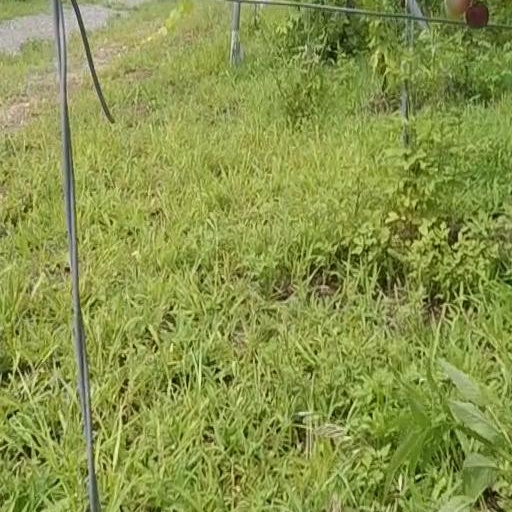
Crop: grape